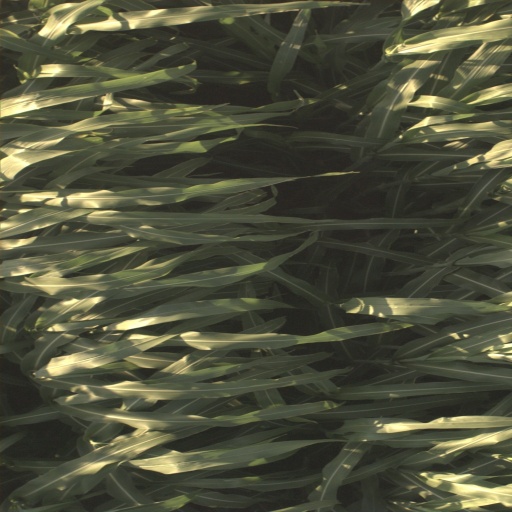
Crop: sorghum